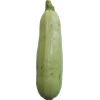
Label: zucchini